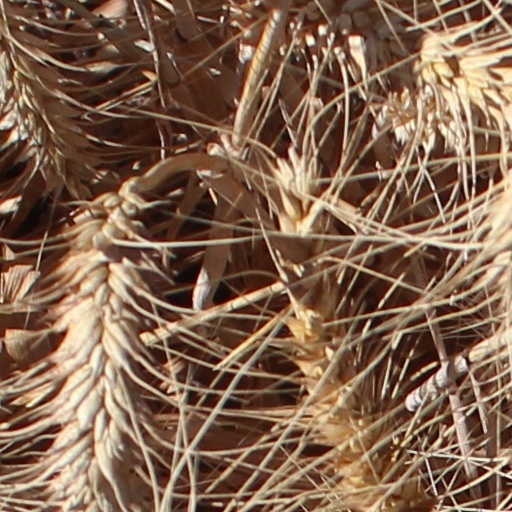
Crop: wheat